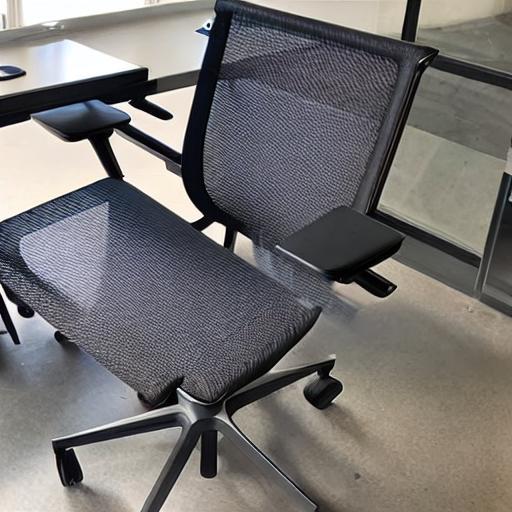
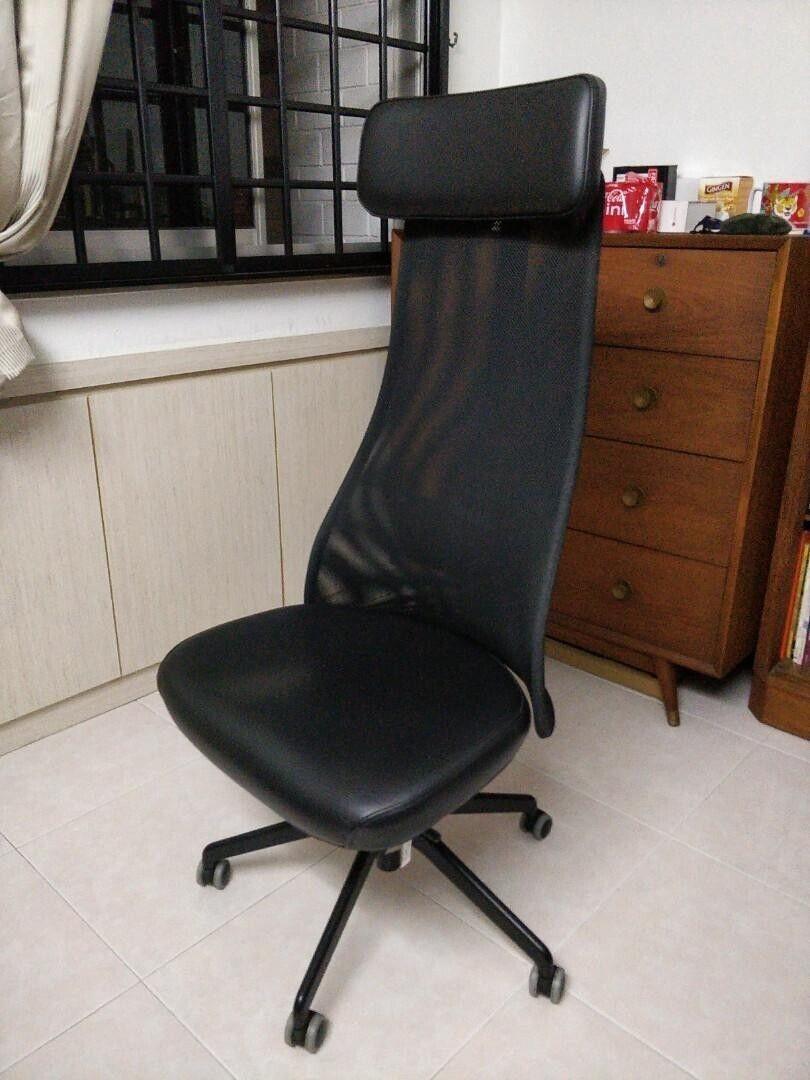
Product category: items_chair
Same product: no